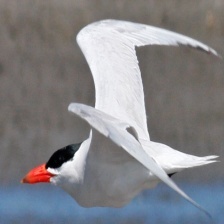
Species: CASPIAN TERN
Scientific name: HYDROPROGNE CASPIA